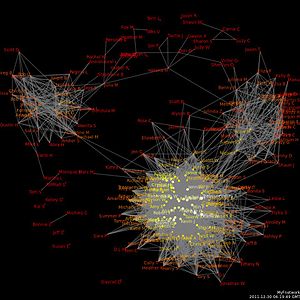
Datavisualisering / Visuel repræsentation
En datavisualisering af sociale media.
Datavisualisering er oprettelsen og videnskaben om visuel repræsentation af data, defineret som information som er blevet abstraheret i en slags skematisk form, som indeholder attributter eller variabler for informations-enhederne.